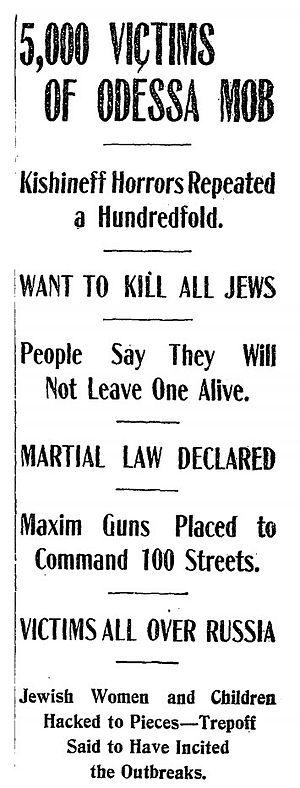
L’histoire des Juifs en Russie remonte aux premiers siècles avant l’ère commune et se poursuit jusqu’à ce jour dans les divers territoires historiques de cette aire culturelle : Scythie, Khazarie, Rous' de Kiev, Doros, Gazarie, Caucase, états de la Horde d'or, principautés ruthènes-russes et de Tmoutarakan, khanats de Crimée, de Hadjitarkhan ou de Kazan, Empire russe, Union soviétique et États issus de celle-ci.